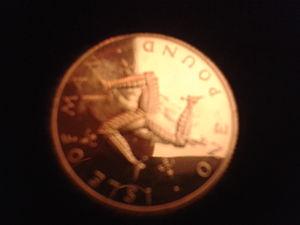
pièce de 1 livre de l'ile de man en virenium
Le virenium est un alliage métallique composé a 81 % de cuivre, 10 % de zinc et à 9 % de nickel, à l'aspect argenté, principalement utilisé pour faire des pièces de monnaie.